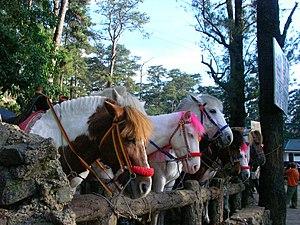
Le Baguio est une race de chevaux de selle et de poneys originaire des Philippines. Robuste, il est influencé par des chevaux chinois, brésiliens, africains, arabes et ibériques amenés aux Philippines dans le cadre d'échanges commerciaux. La race est cantonnée aux zones touristiques de la ville de Baguio, où elle est élevée par des familles qui organisent des randonnées de tourisme équestre, en pratiquant des teintes de la crinière en rose pour attirer les touristes asiatiques.
La liste de races chevalines, incluant les poneys, s'est enrichie sous l'influence de la sélection naturelle et de l'élevage sélectif de l'espèce equus ferus caballus, le cheval domestique, sous le contrôle humain. L'espèce du cheval s'est divisée en plusieurs centaines de races, réparties sur tous les continents. Le classement de ces races est établi par la Fédération équestre internationale, qui en distingue trois grands types : le cheval de selle destiné à être monté, le cheval de trait destiné à la traction animale, et le poney, arbitrairement défini comme un cheval mesurant moins d'1,48 m de haut, notion controversée. D'autres distinctions peuvent être opérées, notamment entre les races de travail, de couleur, de sport, et d'allures.